Croatian Forestry Society

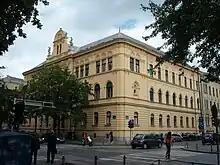
Croatian Forestry House in Zagreb

The Croatian Forestry Society has its origins in the Croatian-Slavonian Agricultural Society, founded at the initiative of foresters in Zagreb in 1841. The Society's forestry section was created on the December 26, 1846, in Prečec near Zagreb; this marks the beginning of the Croatian Forestry Society.